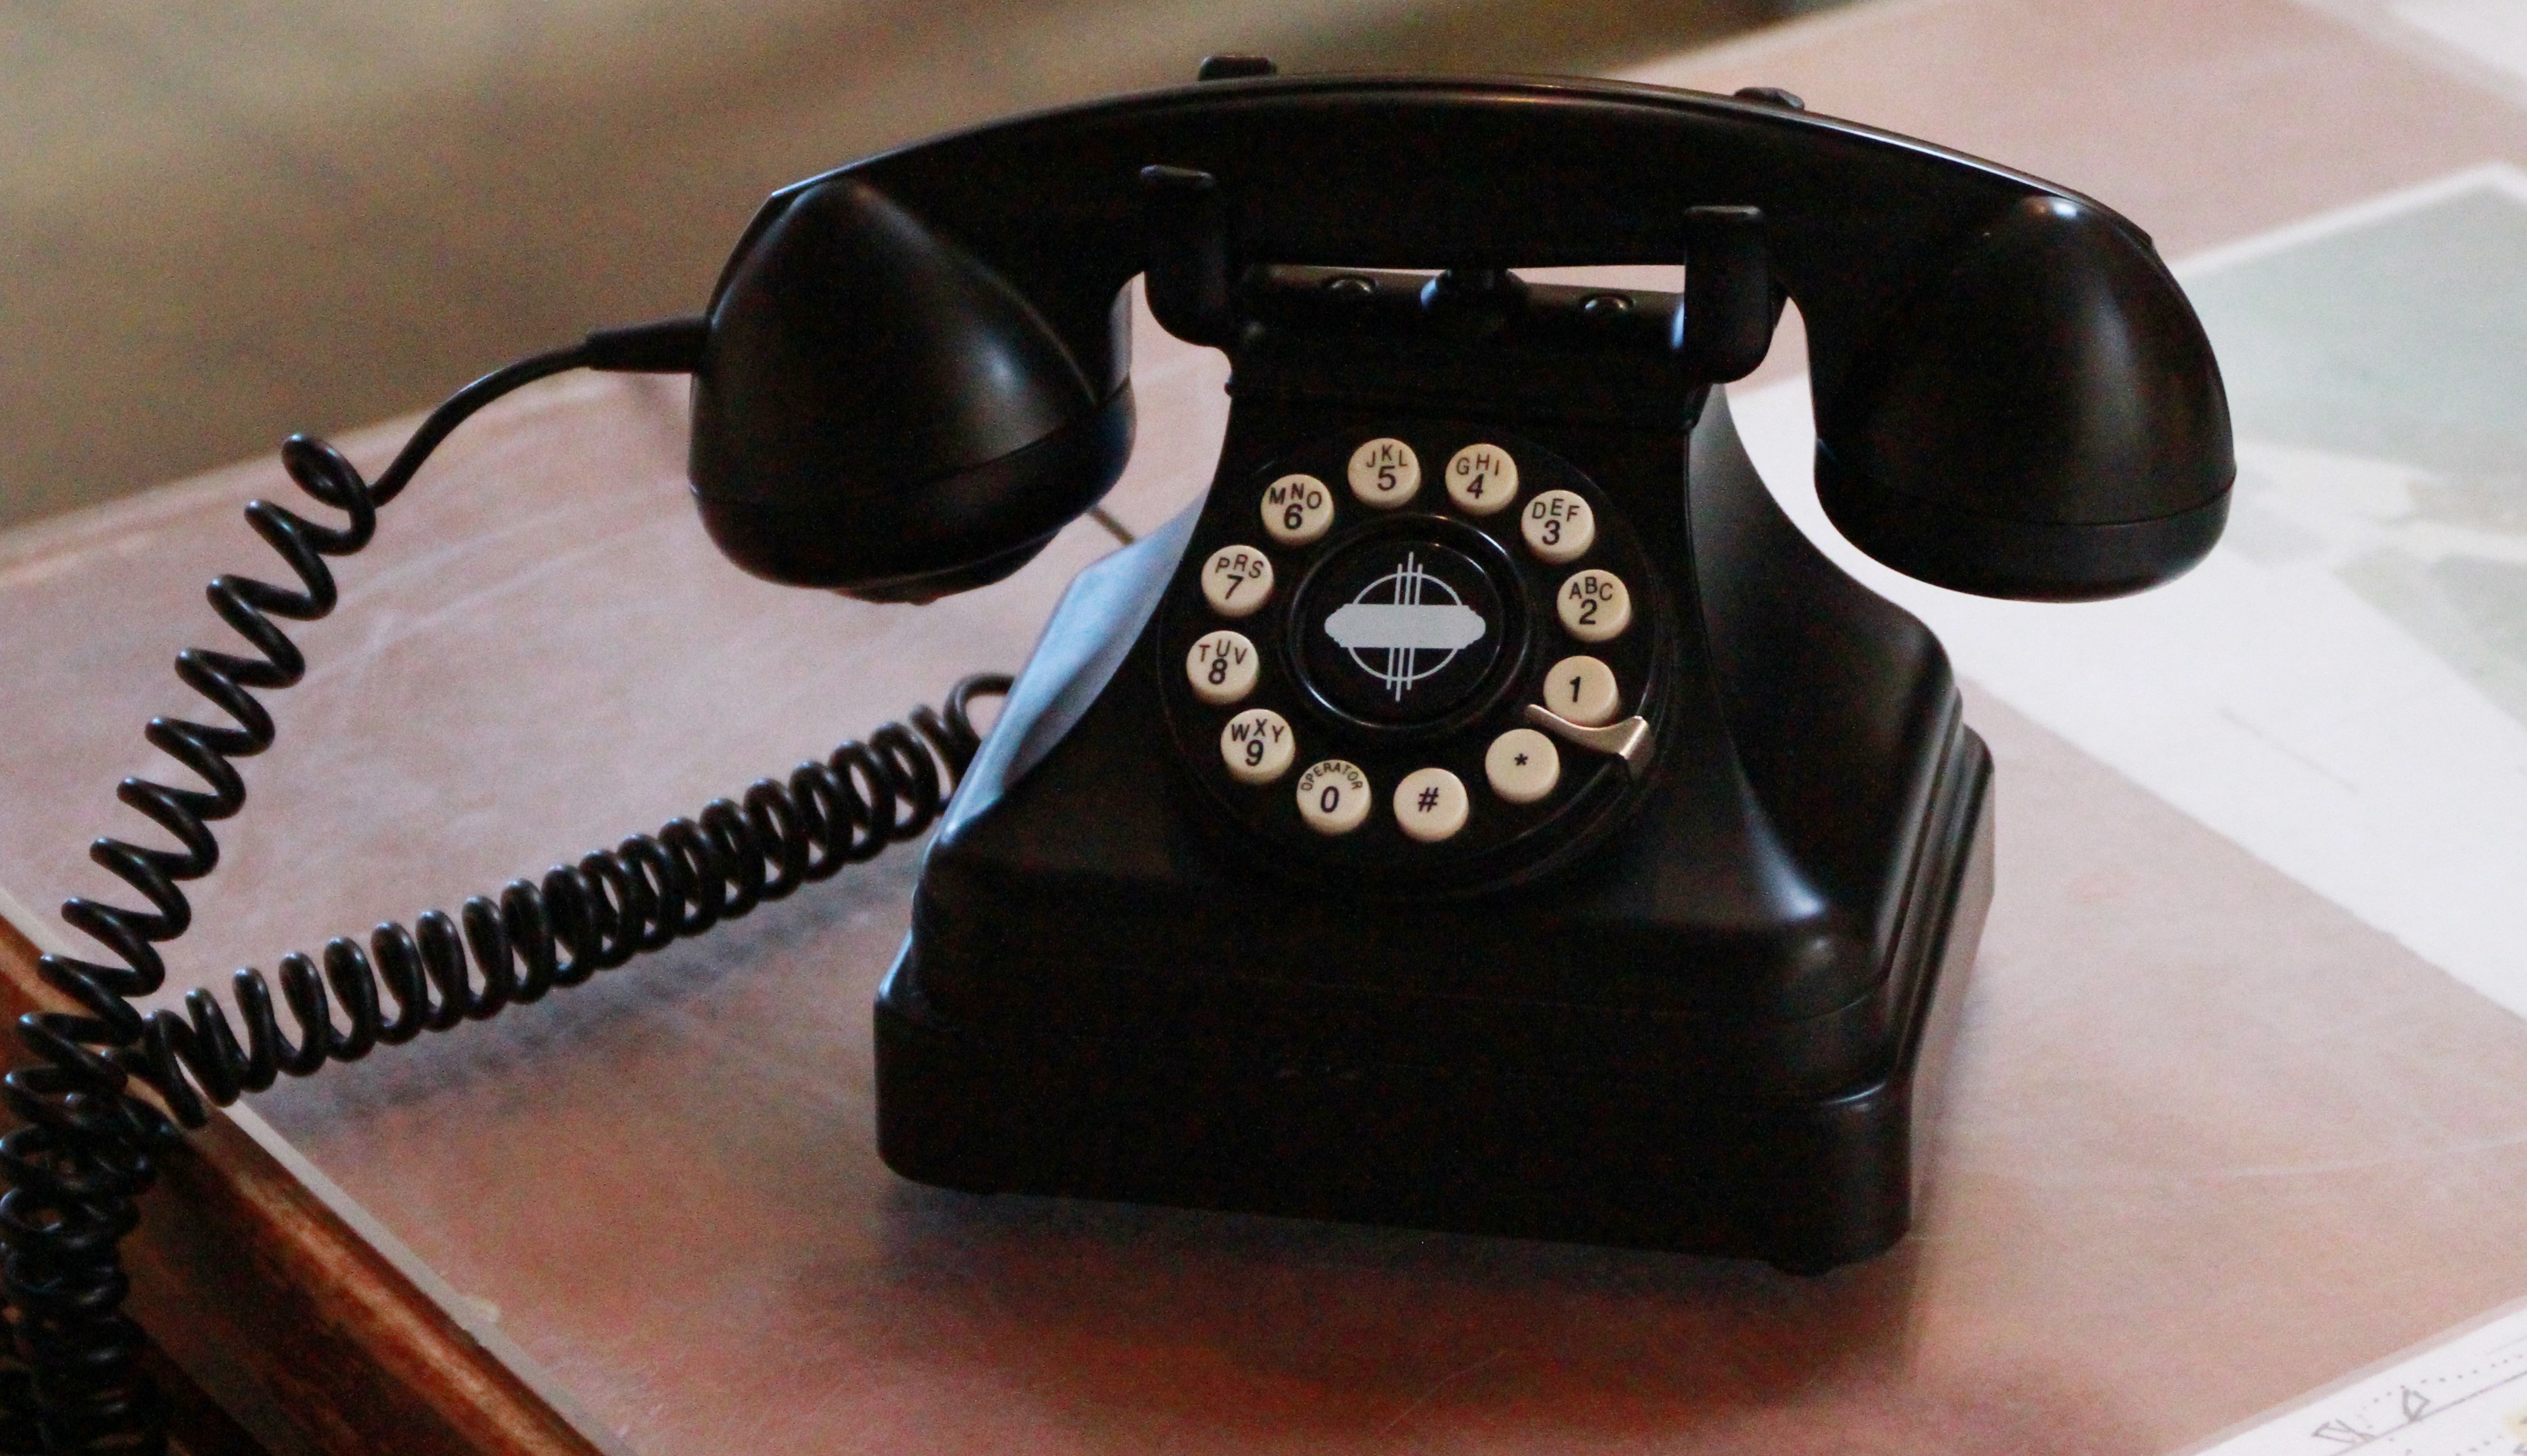
technology, vintage, antique, retro, phone, office, telephone, nostalgia, cord, history, classic, traditional, alcatraz, handset, old fashioned, telecommunication, push button, old telephone, prison phone